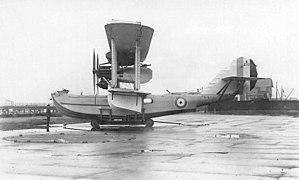
L'English Electric P.5 Kingston était un hydravion biplan bimoteur britannique de reconnaissance et lutte anti-sous-marine des années 1920, conçu par le constructeur English Electric.